Cat coat genetics

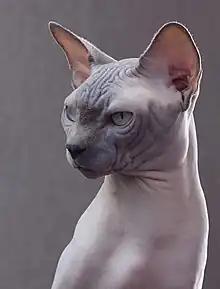
Hairless cats are often born even without whiskers

There are various genes producing curly-coated or "rex" cats. New types of rex arise spontaneously in random-bred cats now and then. Some of the rex genes that breeders have selected for are: